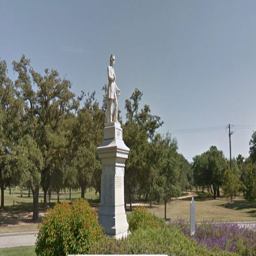
a statue of military person at a park